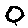
Label: 0